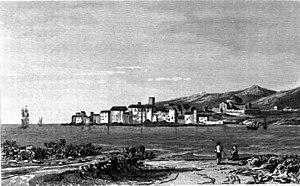
Saint-Florent, en corse : San Fiurenzu, est une commune française située dans la circonscription départementale de la Haute-Corse et le territoire de la collectivité de Corse.